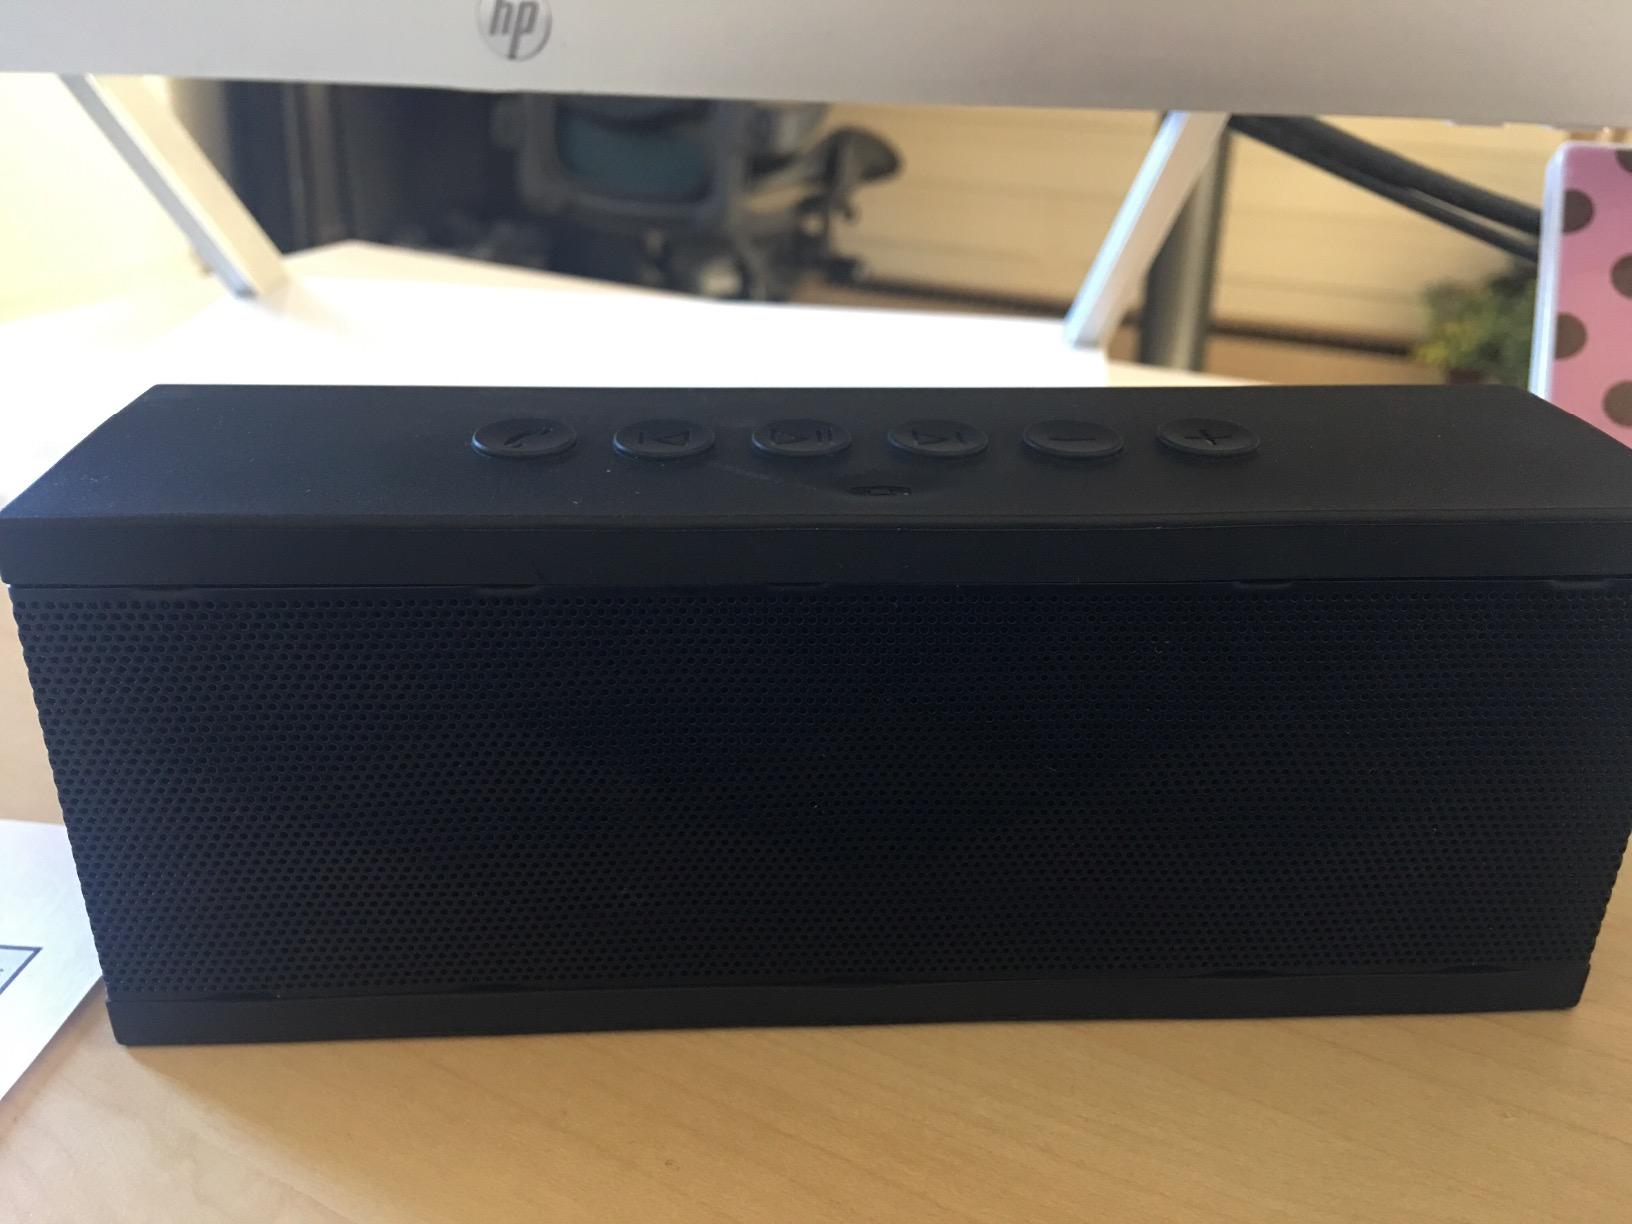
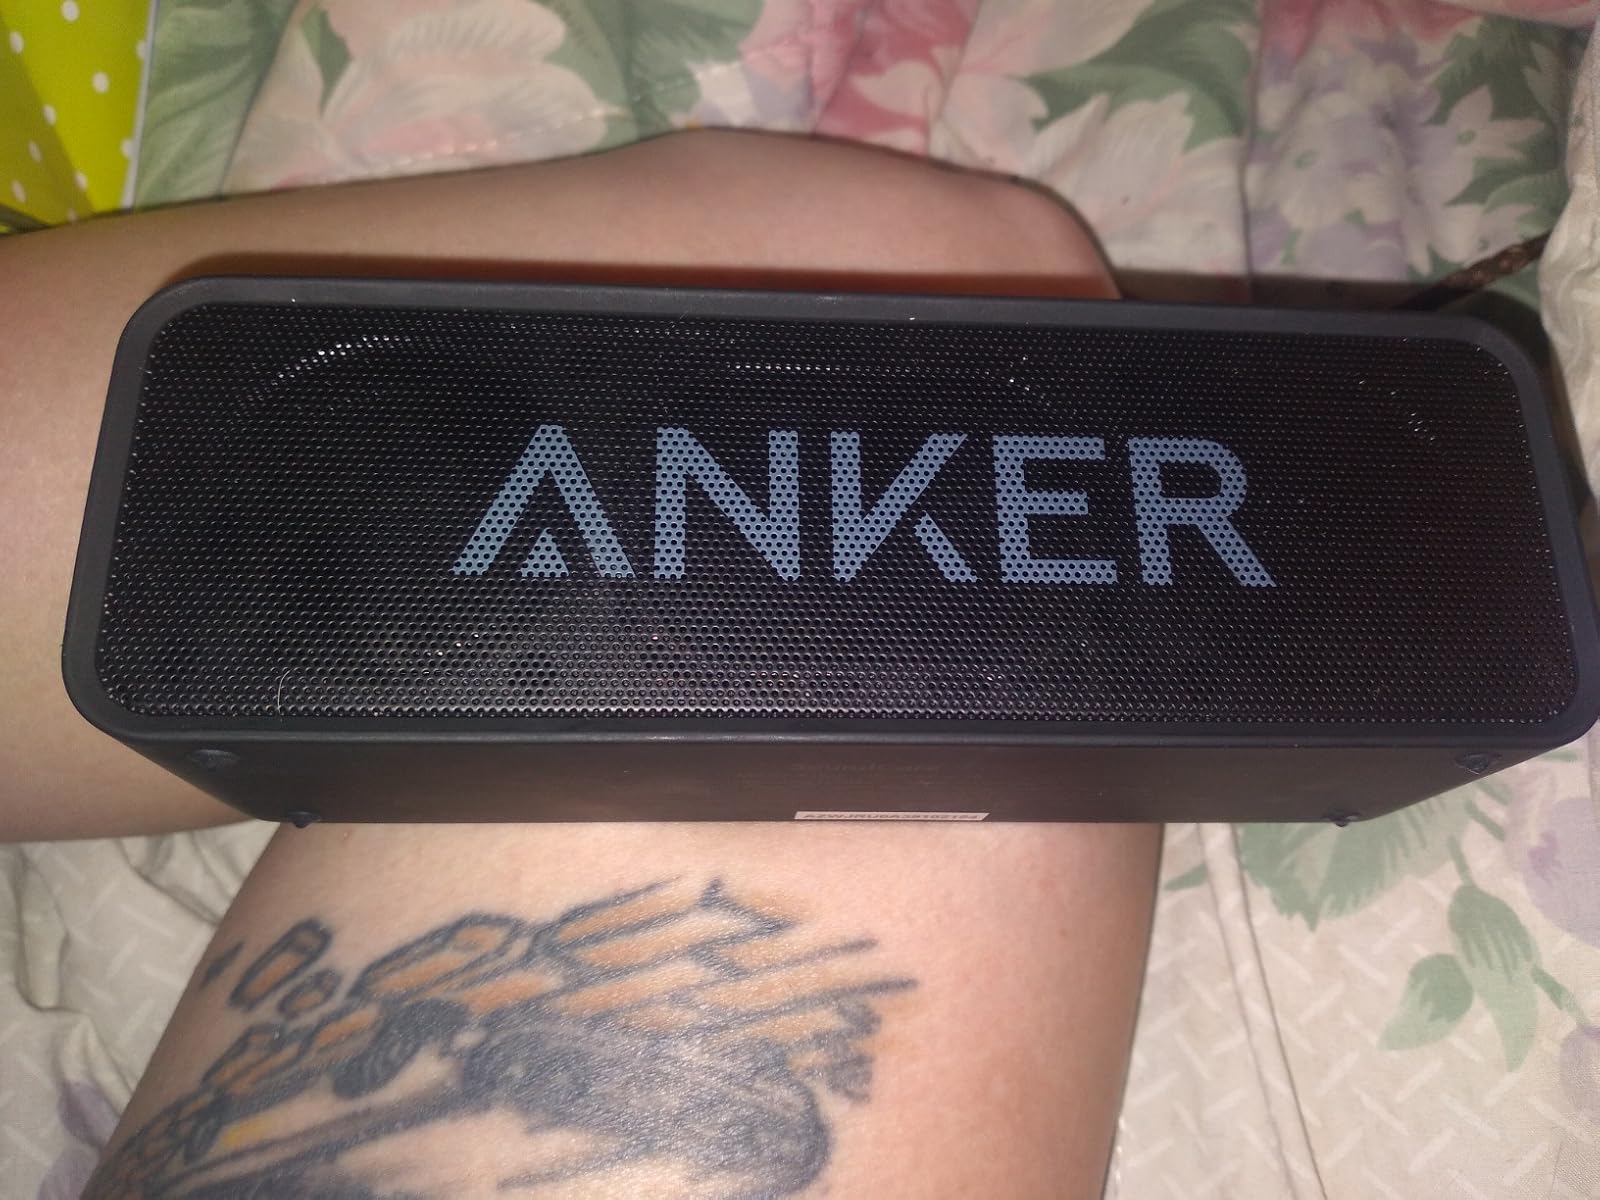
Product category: speaker
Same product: no